Technische Hochschule Ingolstadt

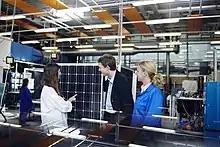
The Institute for New Energy Systems (InES)

The THI is home to CARISSMA (Center of Automotive Research on Integrated Safety Systems and Measurement Area), Germany's first research facility at a university of applied sciences. The more than 120-metre-long building has been in use since 2016 and accommodates a total of ten testing facilities, including an indoor testing facility for collision tests and technical trials, a drop tower, a laboratory for Car2X-communication and a virtual simulation laboratory. There is also an outdoor testing area for complete vehicle testing as well as a driving simulator with a Hexapod motion platform and a pedestrian safety laboratory. CARISSMA researches for Vision Zero, the European Union's vision of zero road fatalities, in the fields of passive safety, integrated safety, testing systems and safe electric mobility. Through the close networking and integration of different fields of technology, CARISSMA is intended to provide a global safety system in the future.